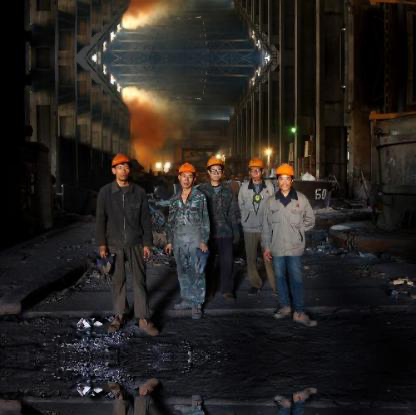
Objects in the image:
label: helmet
label: helmet
label: helmet
label: helmet
label: helmet